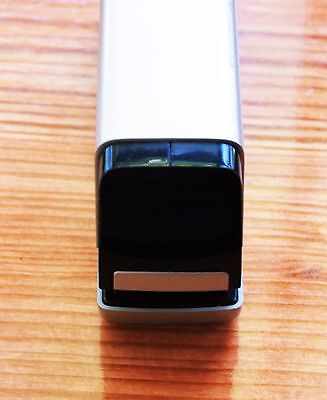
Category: stapler